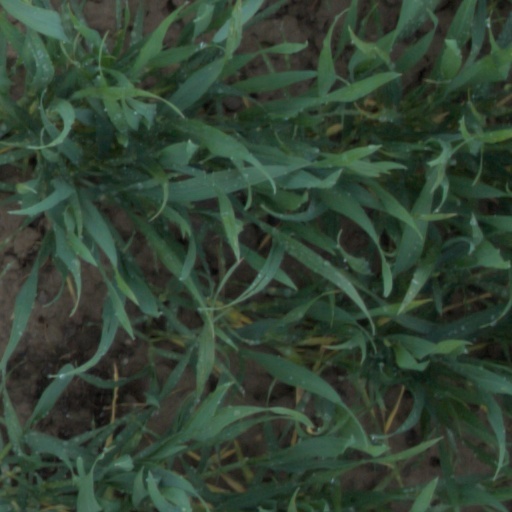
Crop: wheat